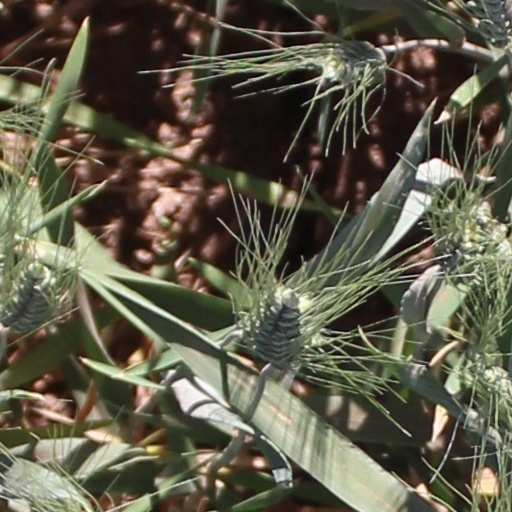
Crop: wheat